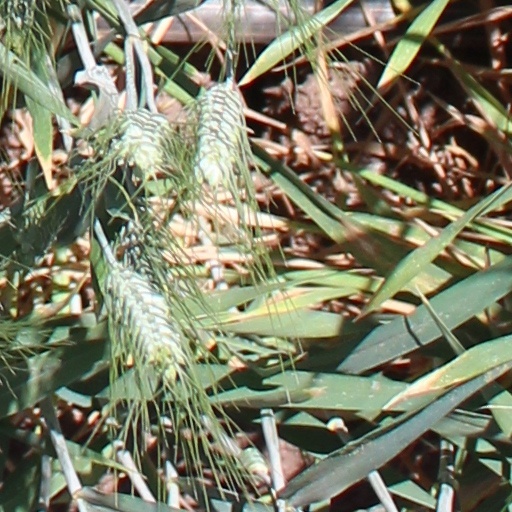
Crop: wheat